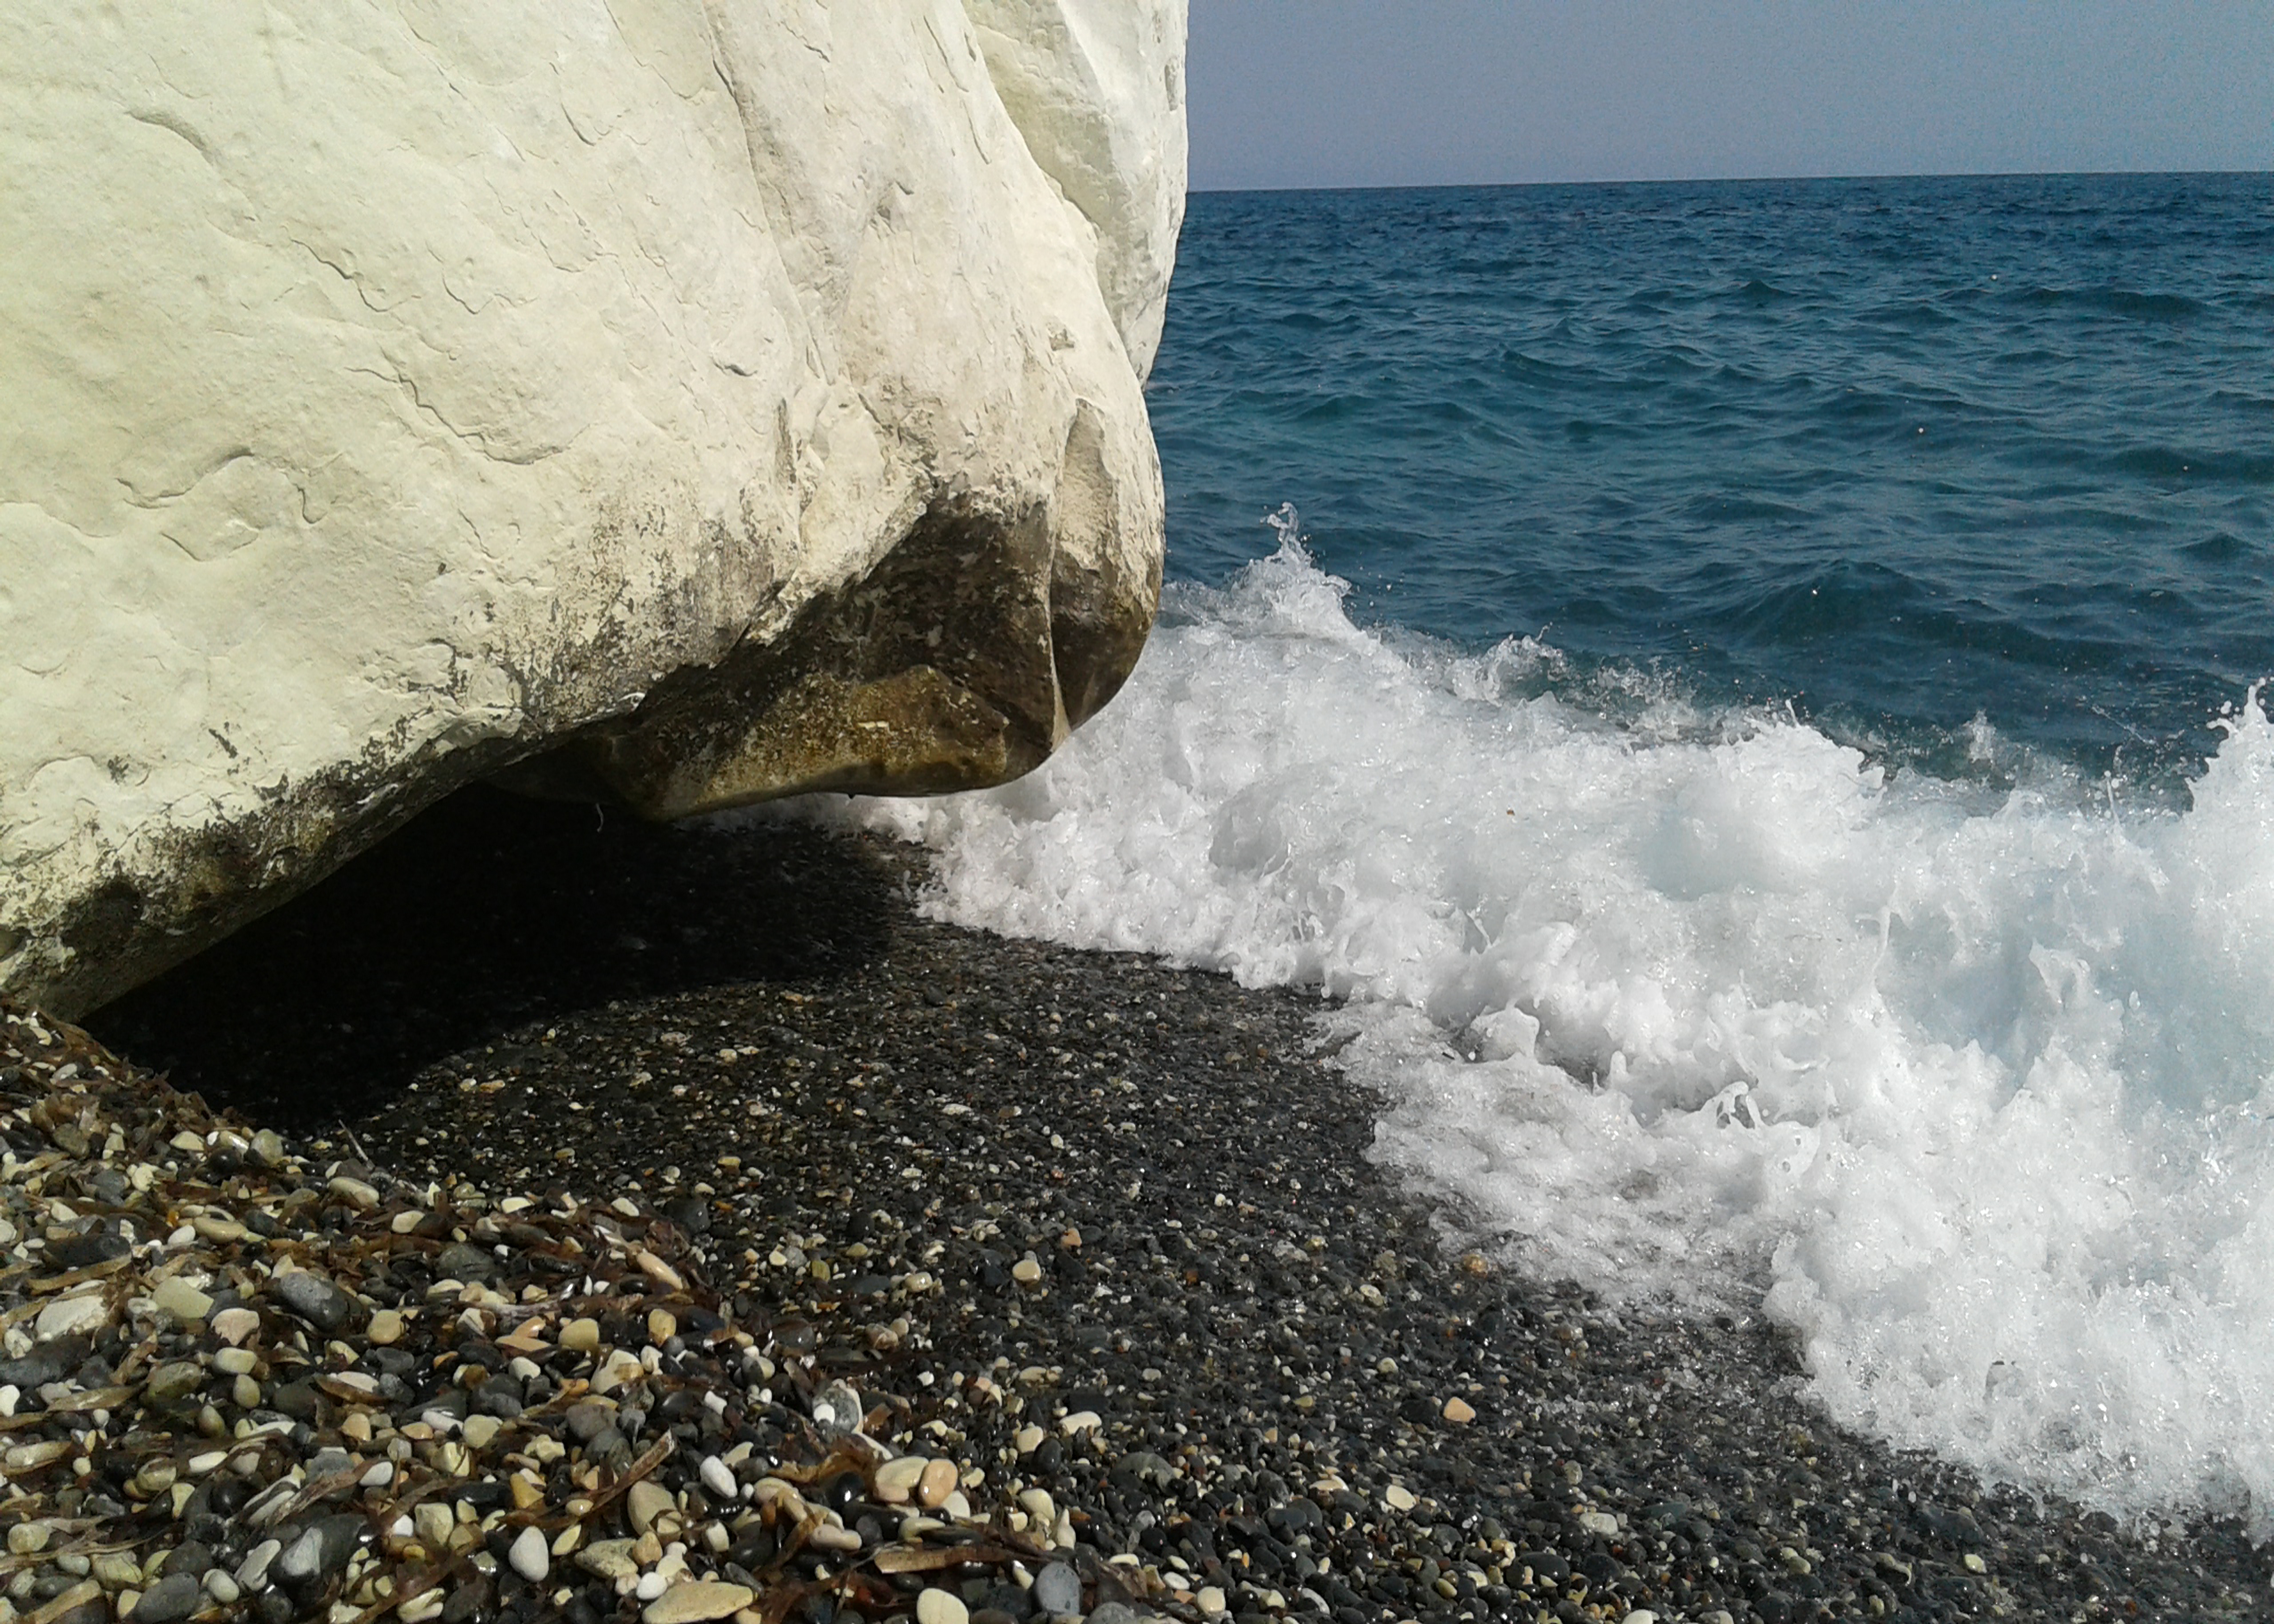
sky, sea, gravel, blue, pebbles, sand, water, rocky, wave, waves, fluid, bedrock, coastal and oceanic landforms, wood, formation, beach, horizon, wind wave, shore, landscape, coast, headland, geology, rock, wind, natural landscape, ocean, klippe, outcrop, erosion, pebble, cape, tide, sound, cliff, tropics, promontory, soil